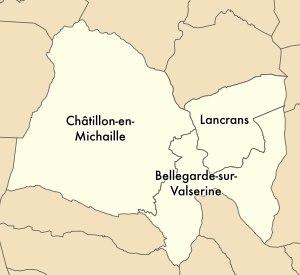
Valserhône est une commune nouvelle située dans l'est du département de l'Ain, en région Auvergne-Rhône-Alpes, issue de la fusion des trois communes déléguées de Bellegarde-sur-Valserine, Châtillon-en-Michaille et Lancrans.